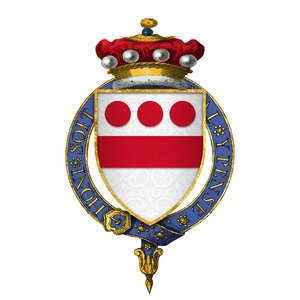
Charles Robin de Bohun Devereux, né le 18 août 1975, 19ᵉ vicomte Hereford, dit premier vicomte dans la pairie d'Angleterre à propos du titre créé en 1550, est commissaire-priseur et directeur dans la Bonhams.
Robert Milo Leicester Devereux, 18ᵉ vicomte Hereford, dit premier vicomte d'Angleterre à propos du titre créé en 1550, est militaire et parlementaire britannique.
Vicomte Hereford est titre de noblesse héréditaire, le titre plus ancien de vicomte dans la pairie d'Angleterre.